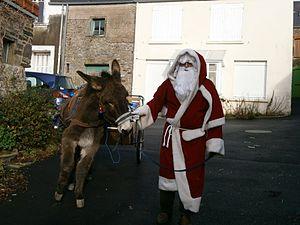
Ane normand
L’âne normand est une race d’âne originaire de l'ouest de la France, et plus particulièrement de la région Normandie. C’est un âne de petite taille assez trapu. Sa robe est baie à baie brune et présente une « croix de saint André ». Cette race, utilisée autrefois pour le transport des bidons de lait en Normandie, dans les travaux de maraîchage et aux fêtes de village, sert de nos jours pour les loisirs et le tourisme. La race a été reconnue par le ministère de l’Agriculture le 20 août 1997. L'« Association de l'Âne Normand » est l'association de la race gérant le stud-book et assurant sa promotion.